Víctor Jara

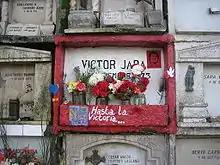
Víctor Jara's grave in the General Cemetery of Santiago. The note reads: "Until victory..."

After the coup, Pinochet's soldiers rounded up Chileans who were believed to be involved with leftist groups, including Allende's Popular Unity party. On the morning of 12 September 1973, Jara was taken prisoner, along with thousands of others, and imprisoned inside Estadio Chile. Soon after, he was killed with a gunshot to the head, and his body was riddled with more than 40 bullets. According to the BBC: